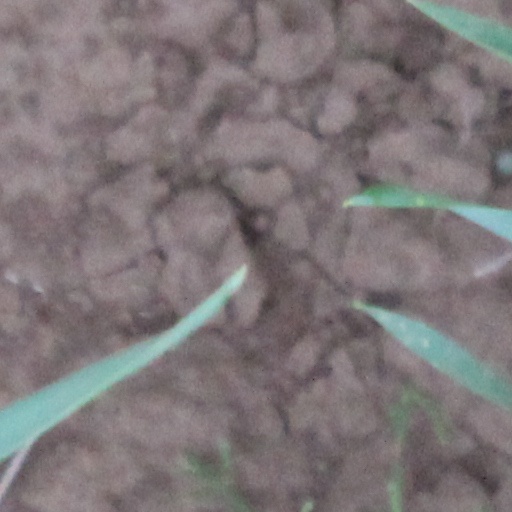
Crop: wheat